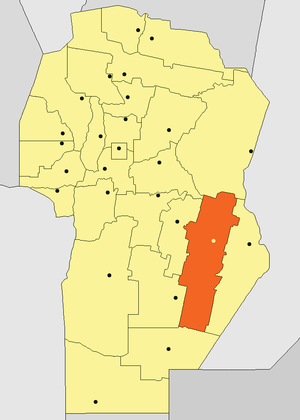
Bell Ville est une ville de la province de Córdoba, en Argentine, et le chef-lieu du département de Unión. Elle est située à 194 km au sud-est de la capitale provinciale, Córdoba et à 190 km à l'ouest de Rosario. Sa population s'élevait à 33 281 habitants en 2001.